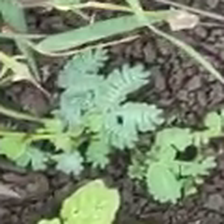
Weed species: Dwarf_cassia_(Chamaecrista pumila)